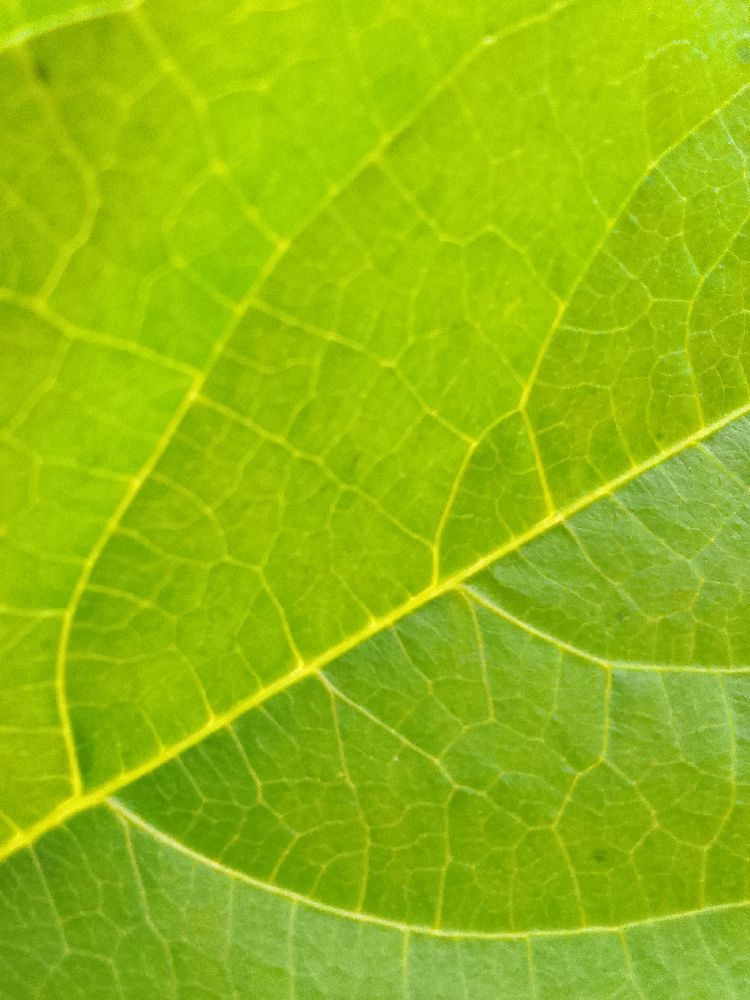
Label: healthy